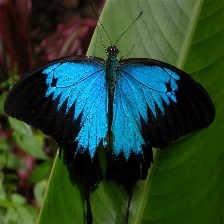
Species: ULYSES